Death of Vincent van Gogh

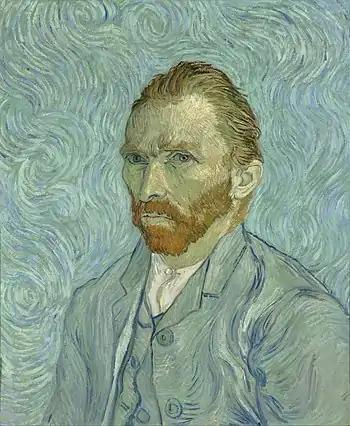
"Self-portrait", September 1889Oil on canvas, 65 cm × 54 cmMusée d'Orsay, Paris. This may have been van Gogh's last self-portrait.

In a letter to his mother and sister written around 12 July, van Gogh again appears to be in a far more positive frame of mind: "I myself am quite absorbed in that immense plain with wheat fields up as far as the hills, boundless as the ocean, delicate yellow, delicate soft green, the delicate purple of a tilled and weeded piece of ground, with the regular speckle of the green of flowering potato plants, everything under a sky of delicate tones of blue, white, pink and violet. I am in a mood of almost too much calm, just the mood needed for painting this."